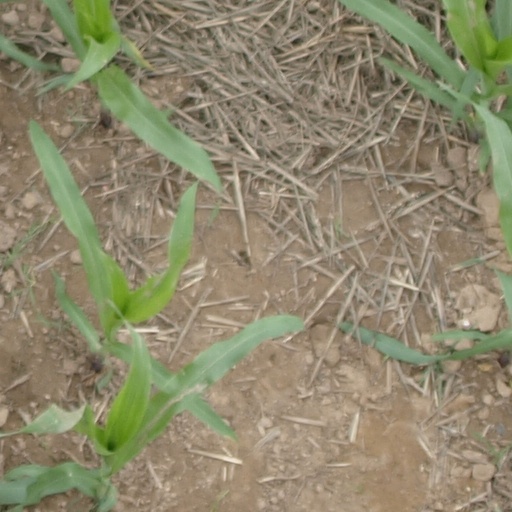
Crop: maize; corn